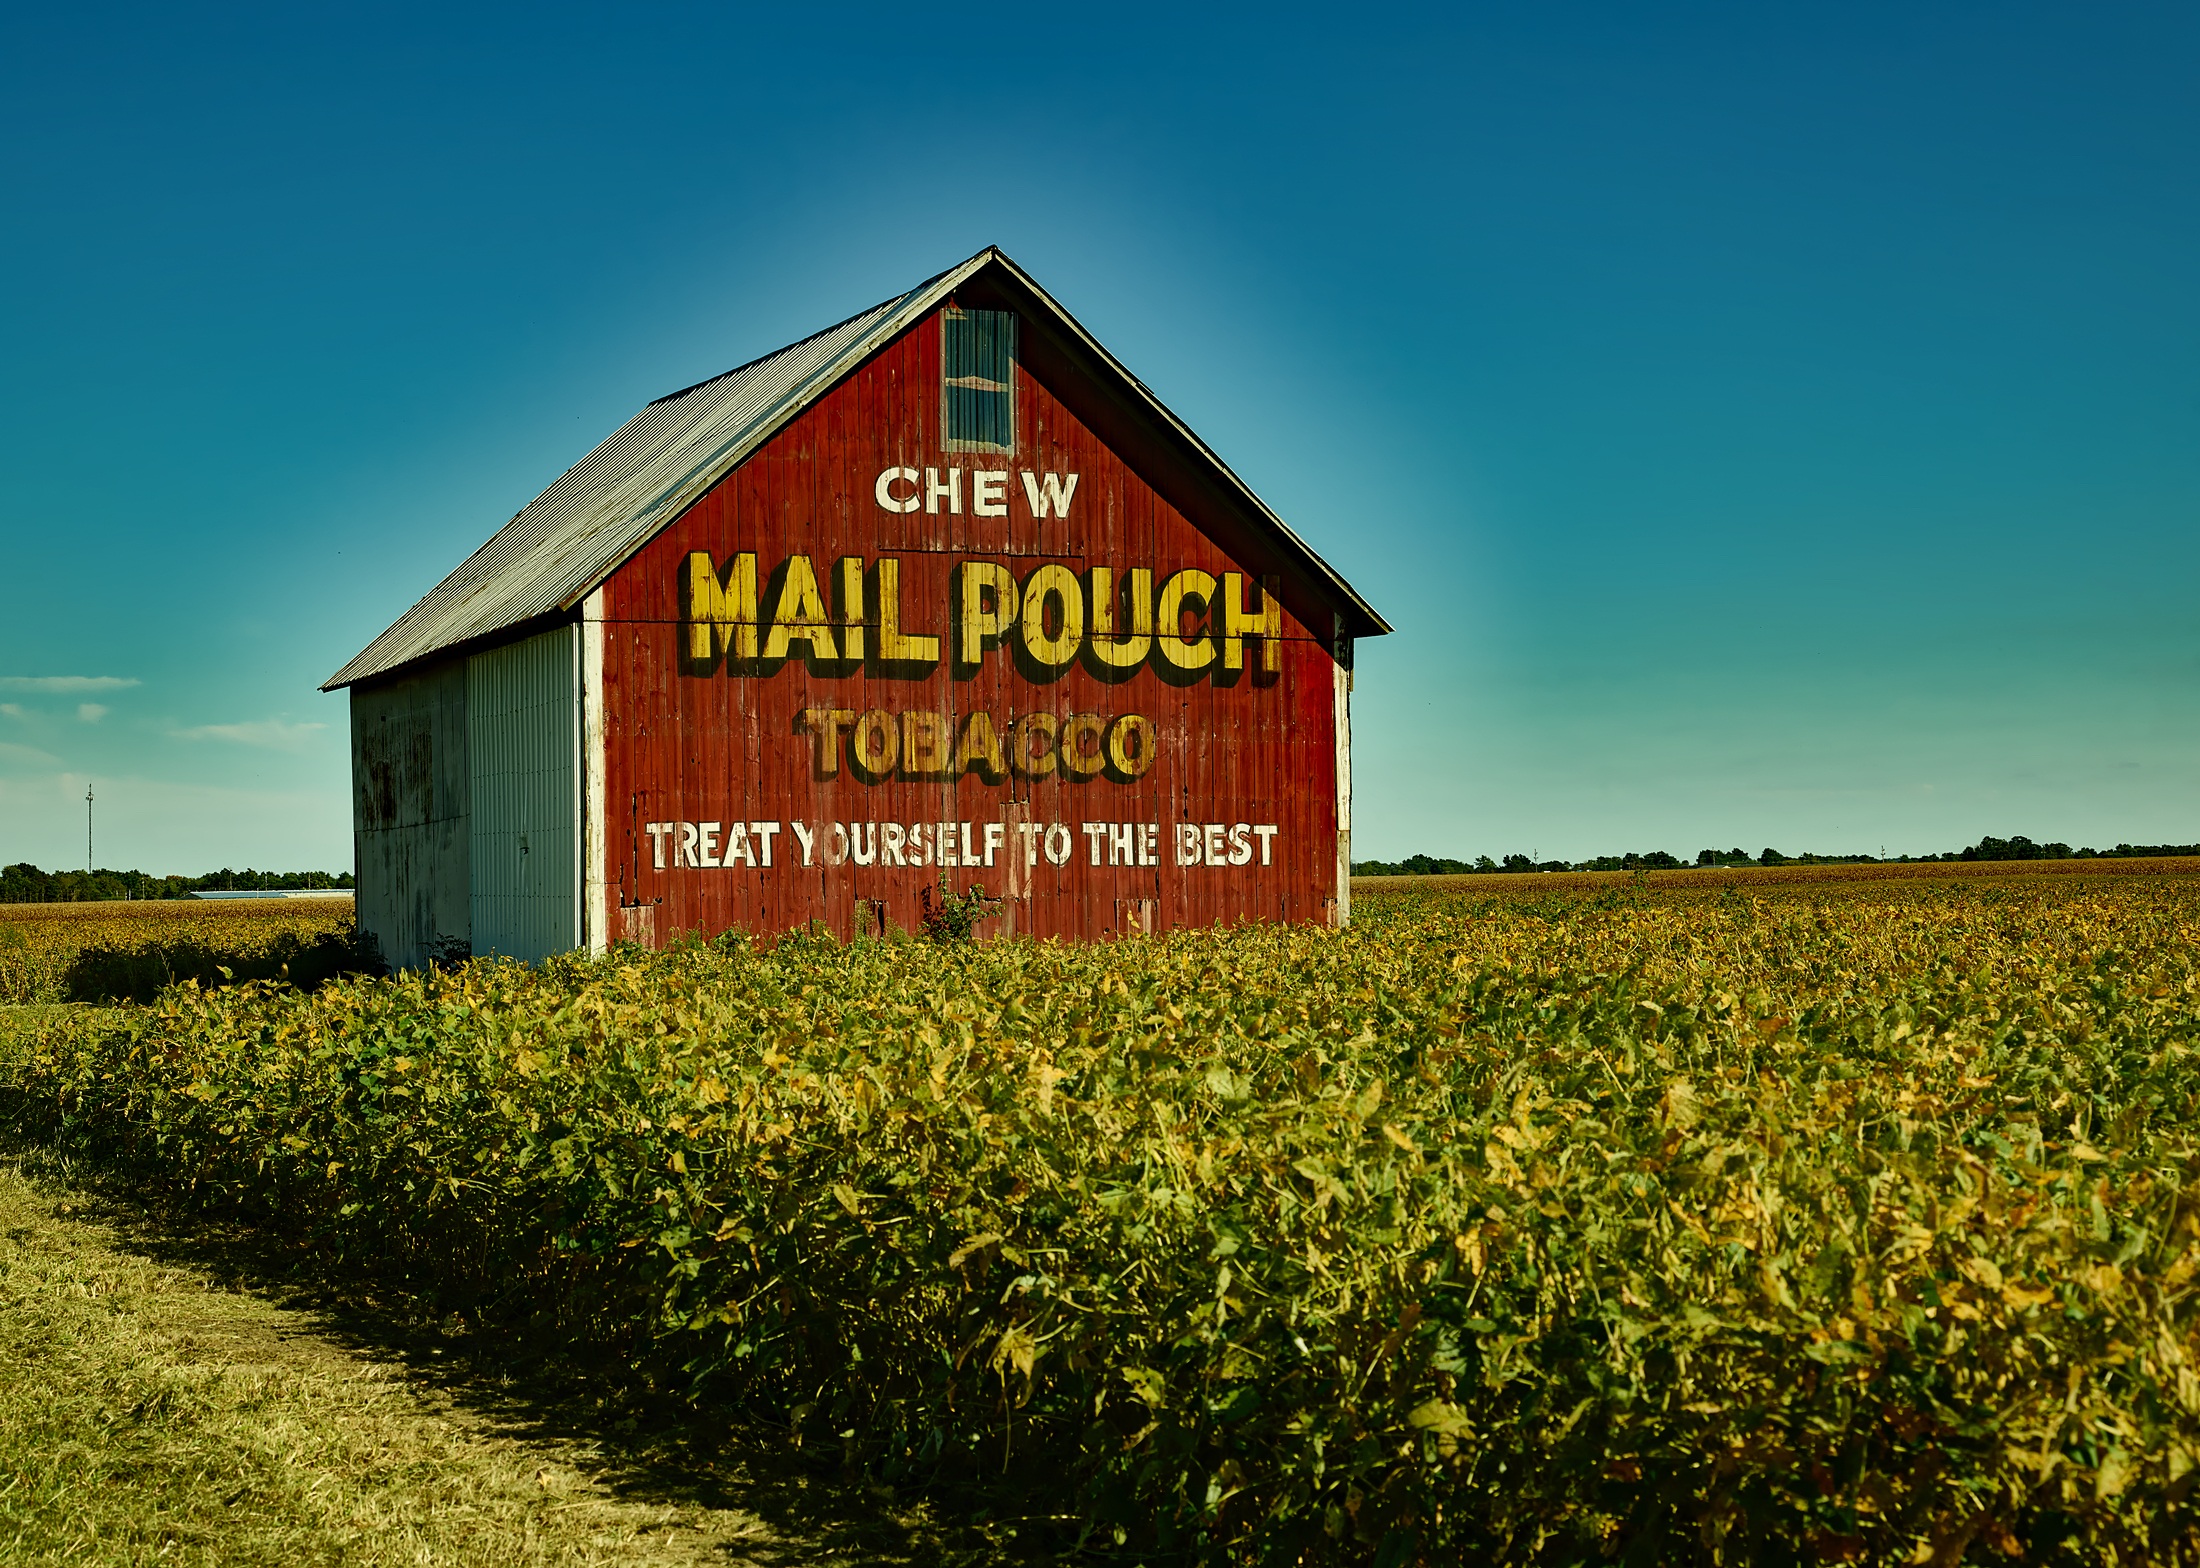
landscape, nature, grass, field, farm, prairie, morning, flower, old, barn, country, rustic, summer, sign, rural, crop, autumn, agriculture, outdoors, hdr, soybeans, rural area, indiana, mail pouch tobacco